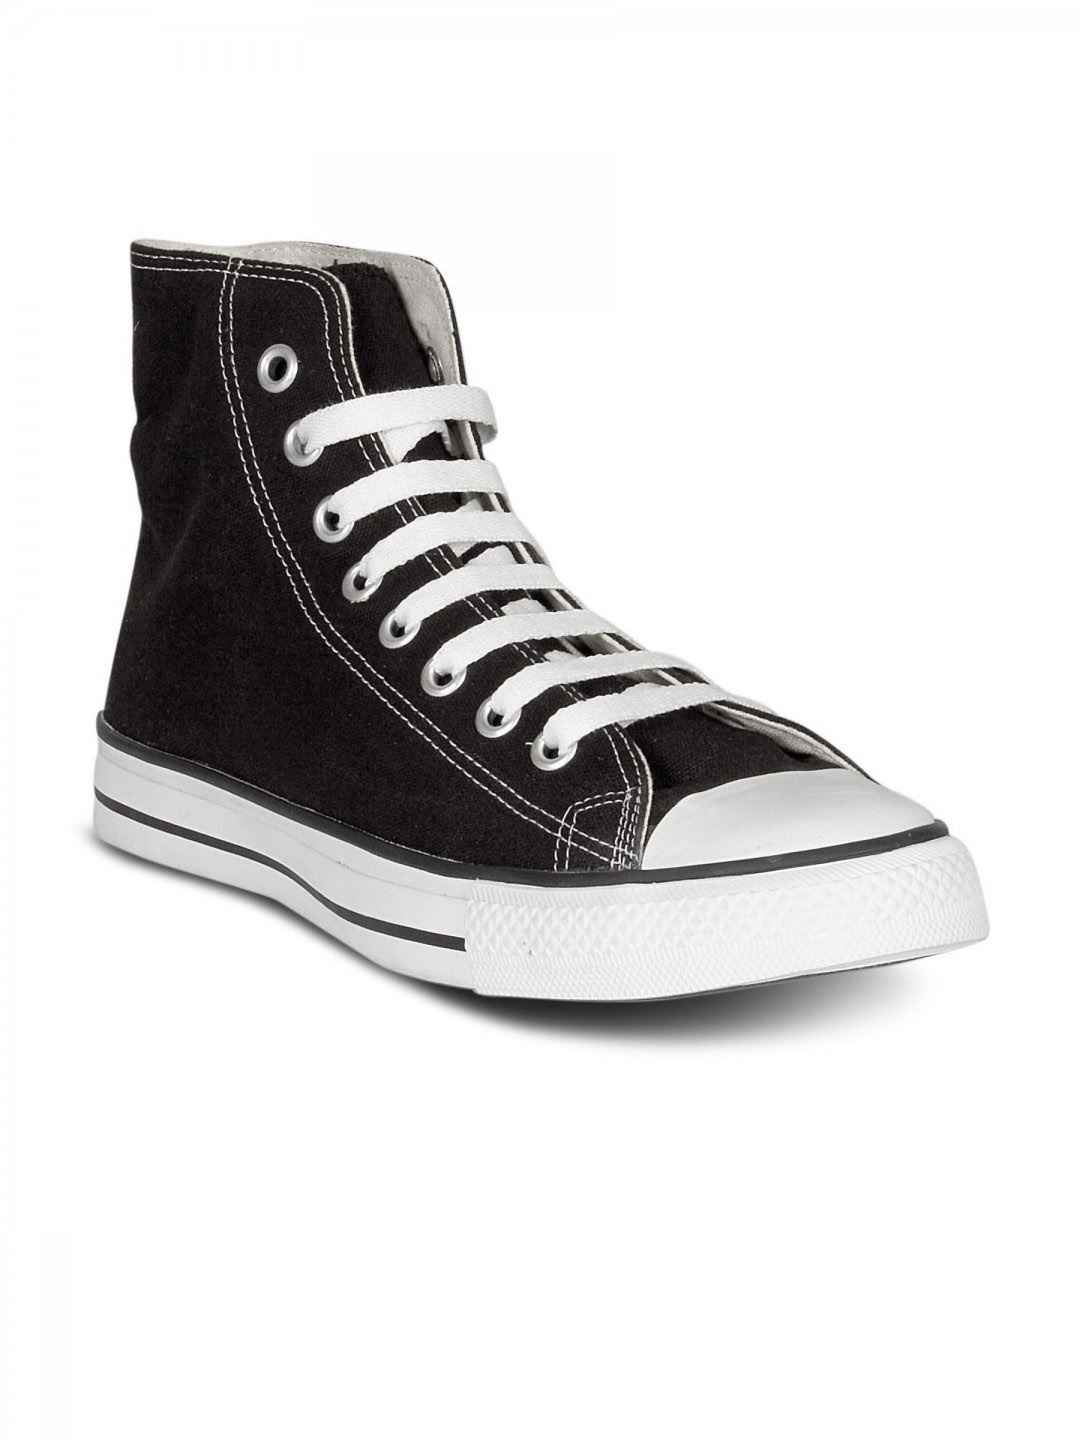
Converse Men's AS Canvas HI Black Shoe
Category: Footwear / Shoes / Casual Shoes
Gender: Men
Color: Black
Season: Summer 2014
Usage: Casual